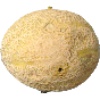
Label: Cantaloupe 2